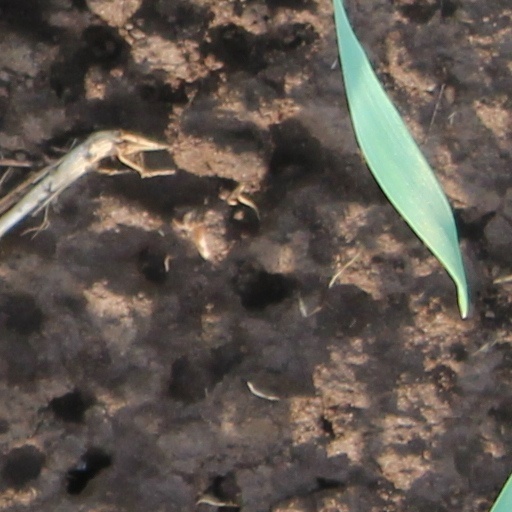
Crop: wheat